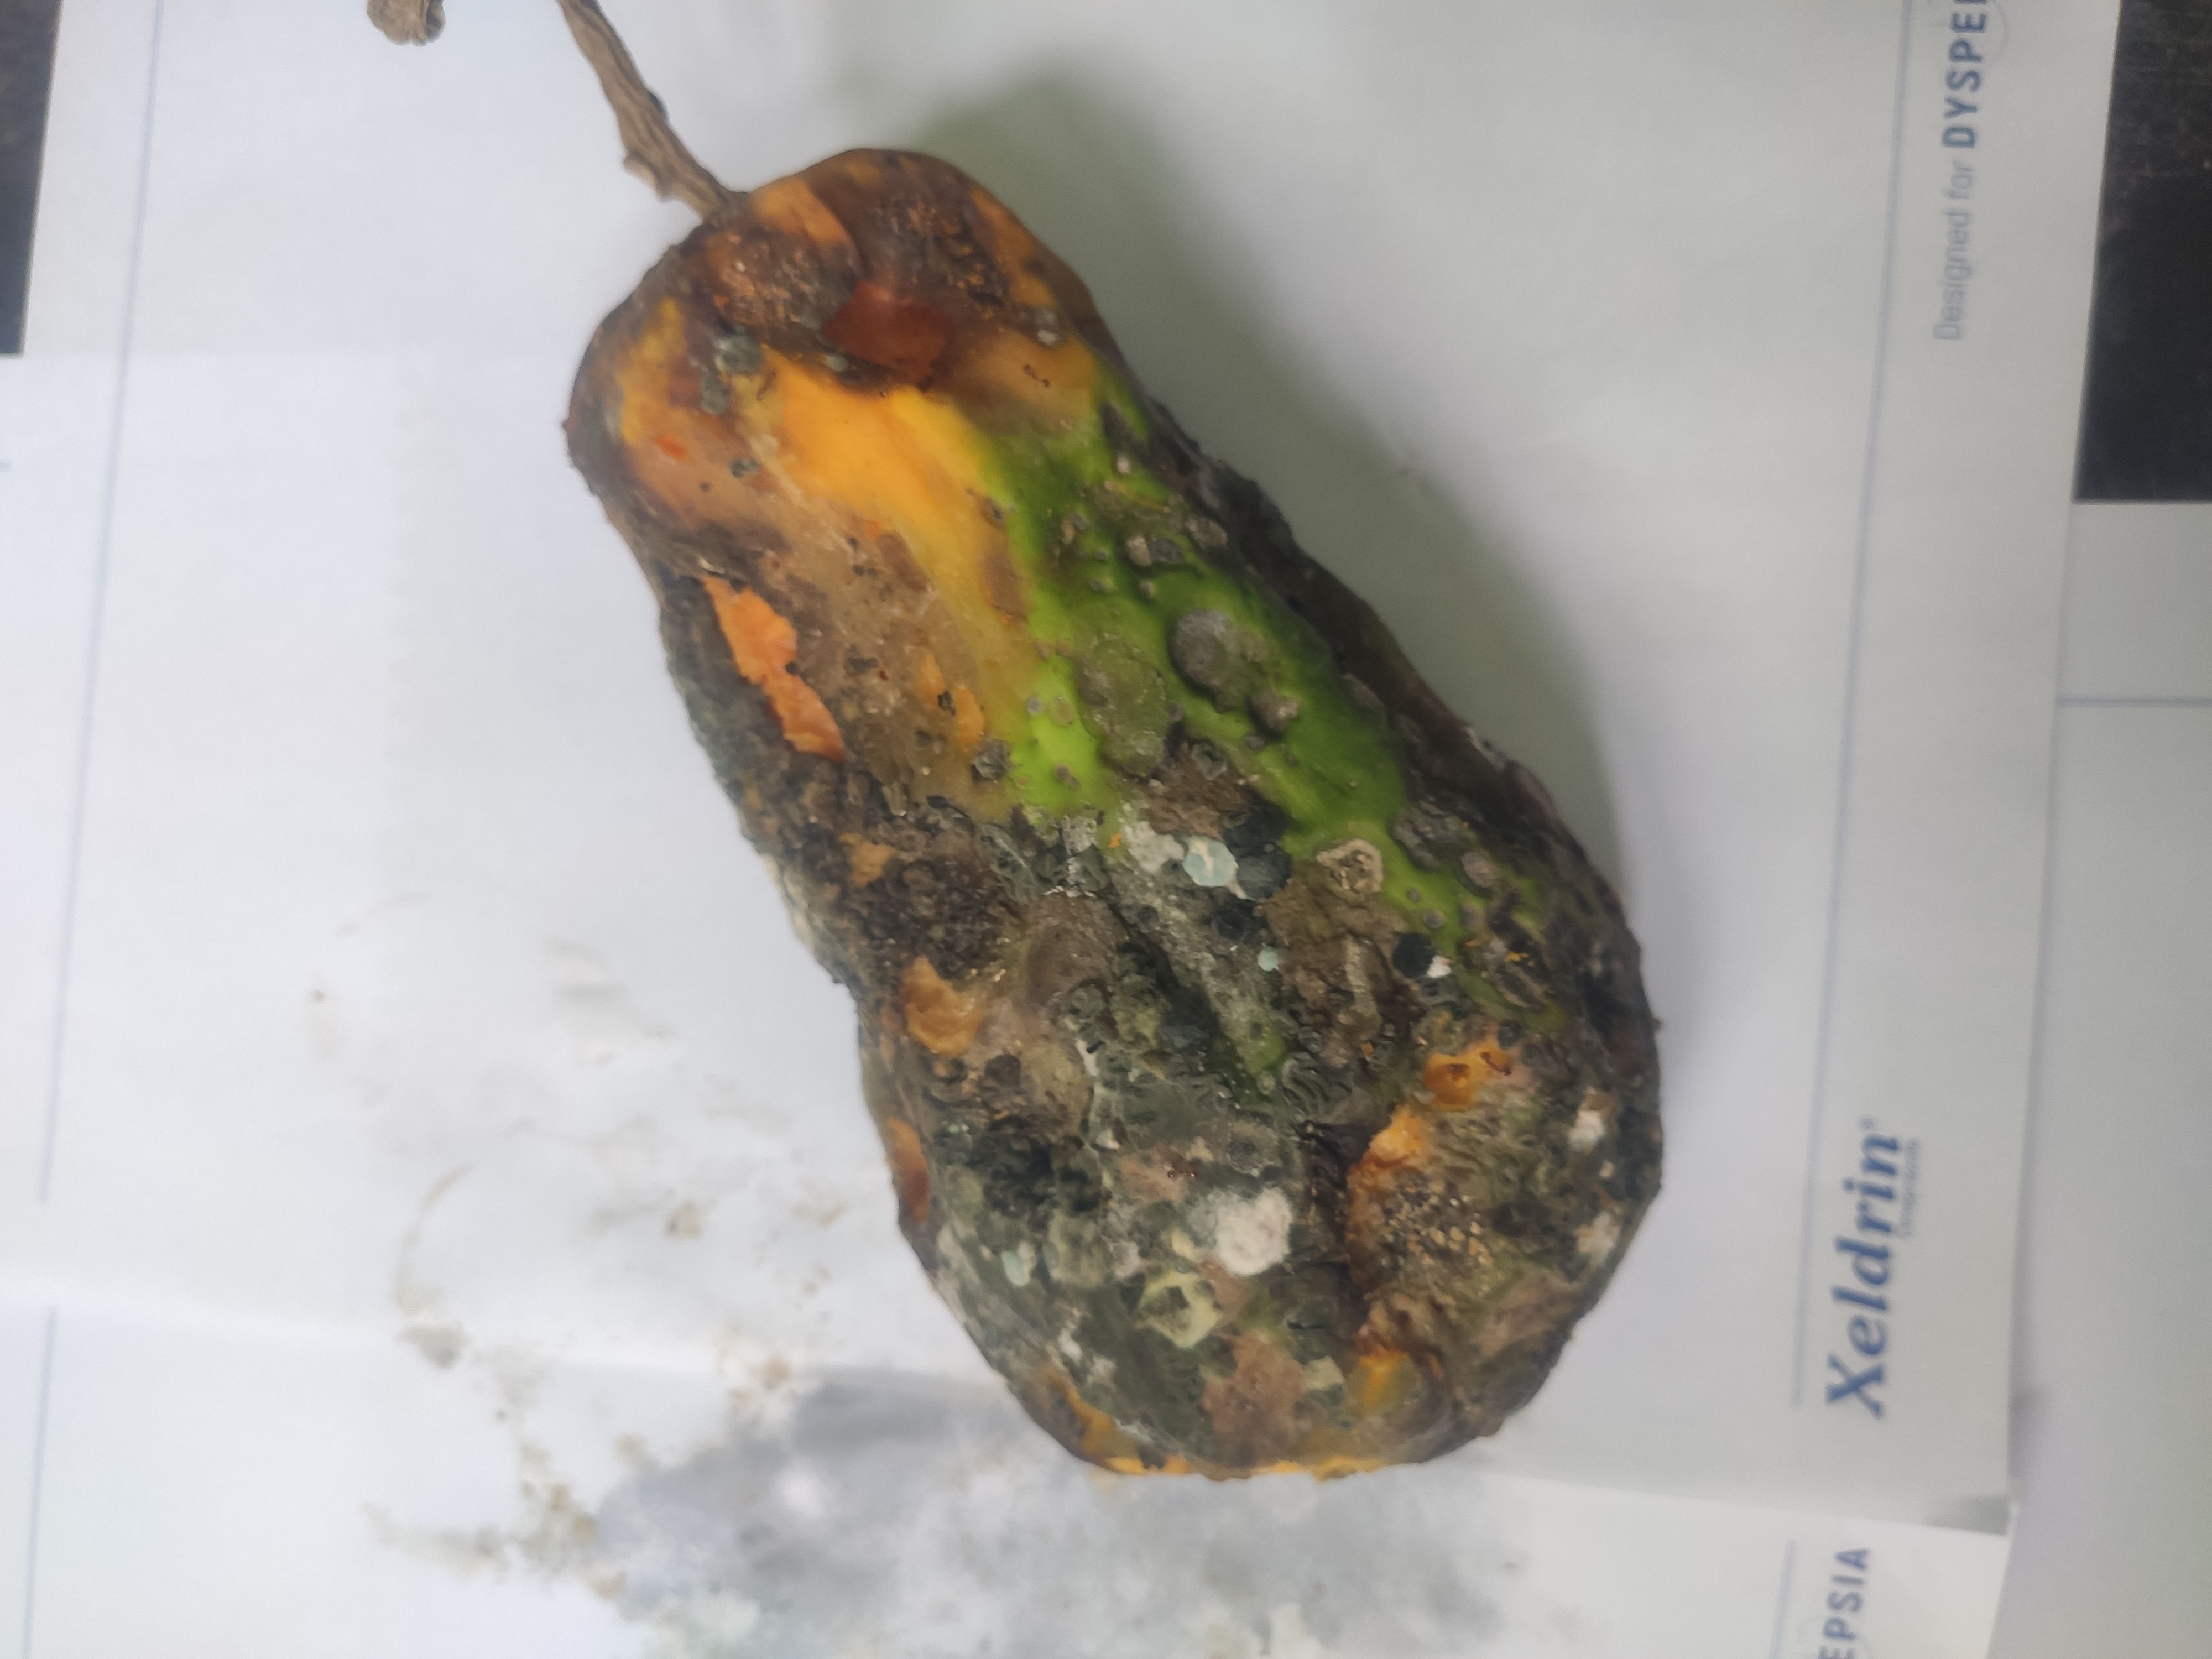
Fruit: papayas
Grade: 3rd-grade